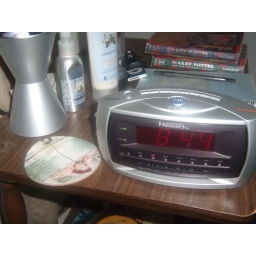
the alarm clock and stuff on my nighstand by my bed